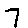
Label: 7